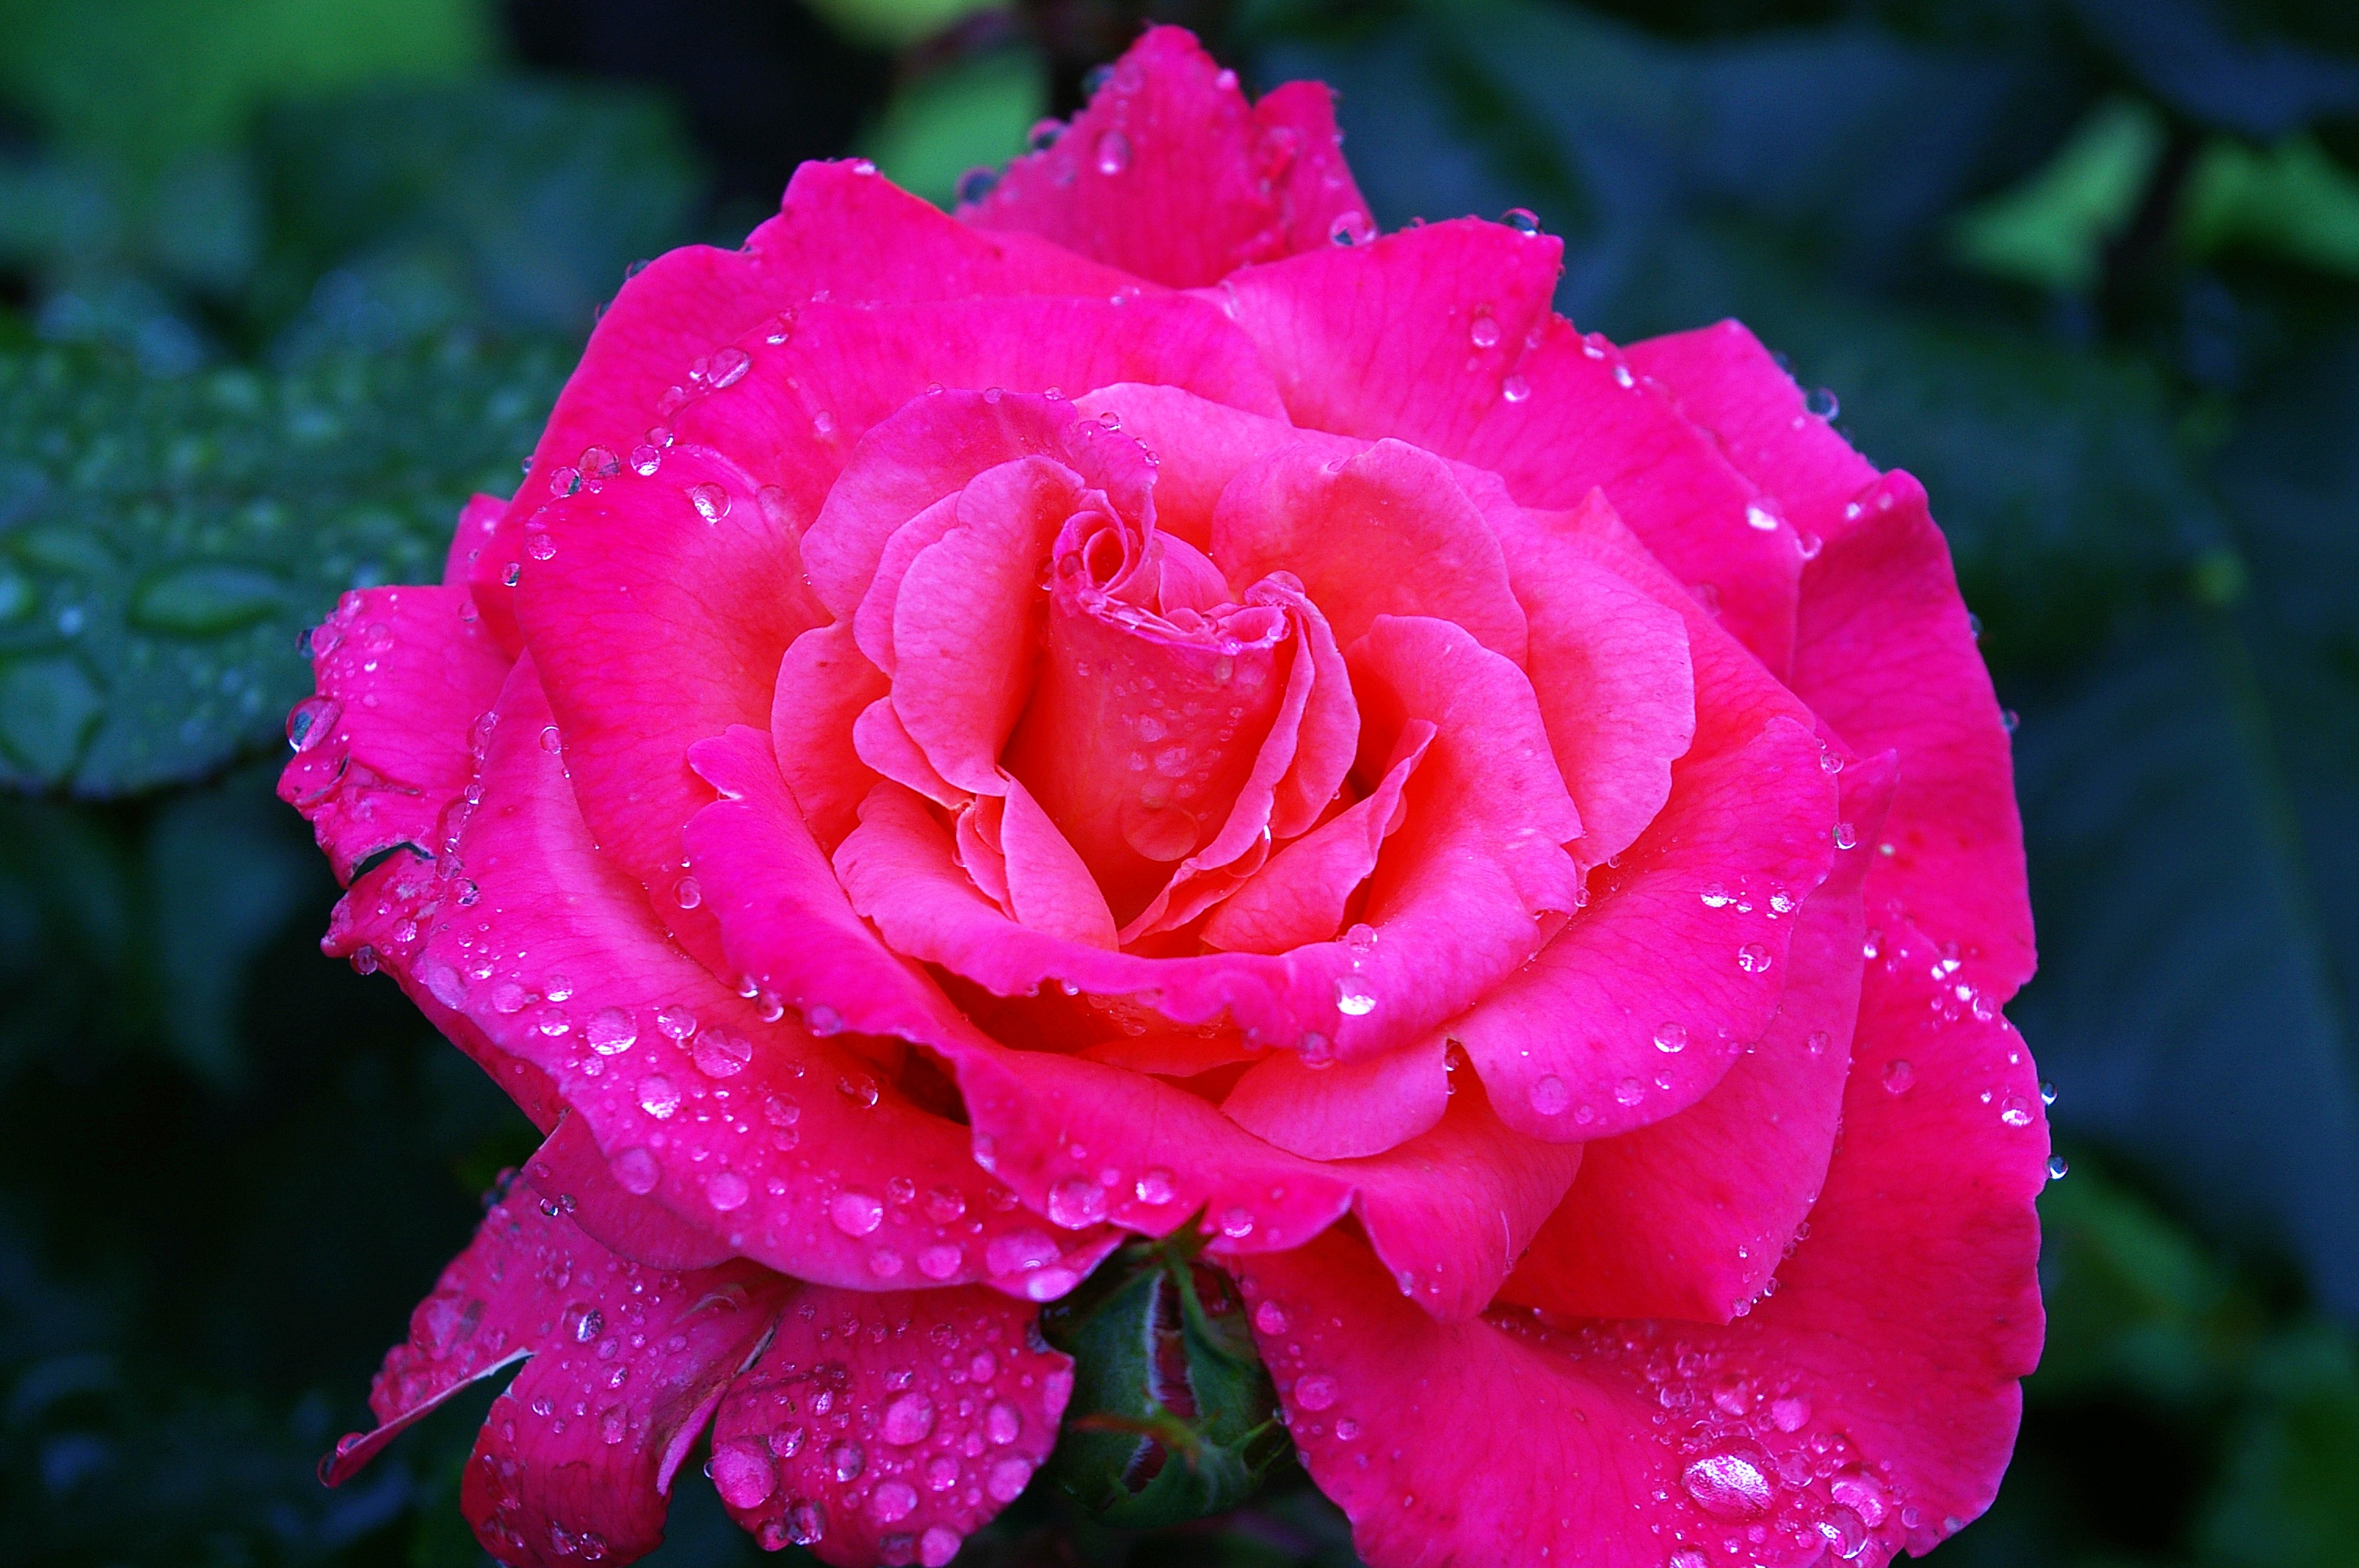
water, nature, blossom, prickly, plant, rain, flower, petal, bloom, raindrop, wet, summer, rose, macro, romantic, garden, pink, close, flora, variety, drip, leaves, thorns, beauty, robust, drop of water, floribunda, fragrance, pink flower, rose bloom, macro photography, rose blooms, flowering plant, garden roses, rose family, garden rose, scented rose, albrecht d rer, rose breeding, land plant, rosa centifolia, rose order